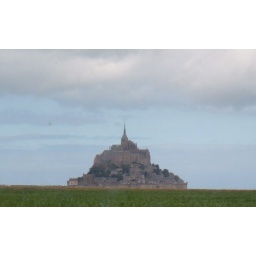
This is a picture taken from the bus (moving) of a castle in Normandy. The land surrounding the castle is completely flat.